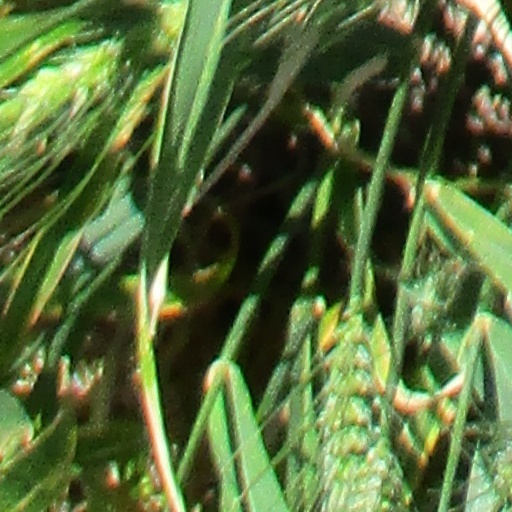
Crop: wheat